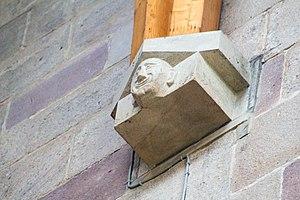
Le Prieuré de Bolton, dont le titre complet est The Priory Church of St Mary and St Cuthbert, Bolton Abbey, est une église paroissiale de l'Église d'Angleterre dans le village de Bolton Abbey, qui se trouve dans le parc national Yorkshire Dales et le comté de Yorkshire du Nord, Angleterre. Il y a eu un culte continu sur le site depuis 1154, lorsqu'un groupe de chanoines augustiniens déménagea de leur communauté originale dans le village voisin d'Embsay et commença la construction du bâtiment actuel, qui se trouve maintenant en dedans d'un site archéologique. Malgré la perte de la plupart des bâtiments du prieuré lors de la dissolution des monastères, la moitié occidentale de la nef originale a été préservée afin que la population de la paroisse locale puisse y continuer le culte. Il y a aujourd'hui un calendrier liturgique complet, en plus duquel le Prieuré accueille la Série de Concerts de Prieuré de Bolton, les Recitals d'orgue de Prieuré de Bolton, "la Crèche de Noël vivante" pendant l'Avent, et la conférence annuelle de St Cuthbert. Le prieuré de Bolton accueille plus de 160 000 visiteurs par an, venant du monde entier.